Silver

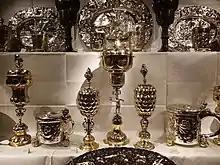
17th-century silverware

The earliest known coins were minted in the kingdom of Lydia in Asia Minor around 600 BC. The coins of Lydia were made of electrum, which is a naturally occurring alloy of gold and silver, that was available within the territory of Lydia. Since that time, silver standards, in which the standard economic unit of account is a fixed weight of silver, have been widespread throughout the world until the 20th century. Notable silver coins through the centuries include the Greek drachma, the Roman denarius, the Islamic dirham, the karshapana from ancient India and rupee from the time of the Mughal Empire (grouped with copper and gold coins to create a trimetallic standard), and the Spanish dollar.